David Barbona

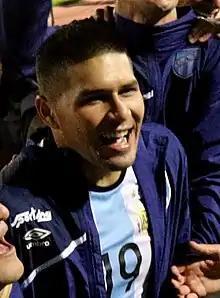
Barbona in 2017

David Barbona (born 22 February 1995) is an Argentine footballer who plays as a midfielder for Defensa y Justicia.